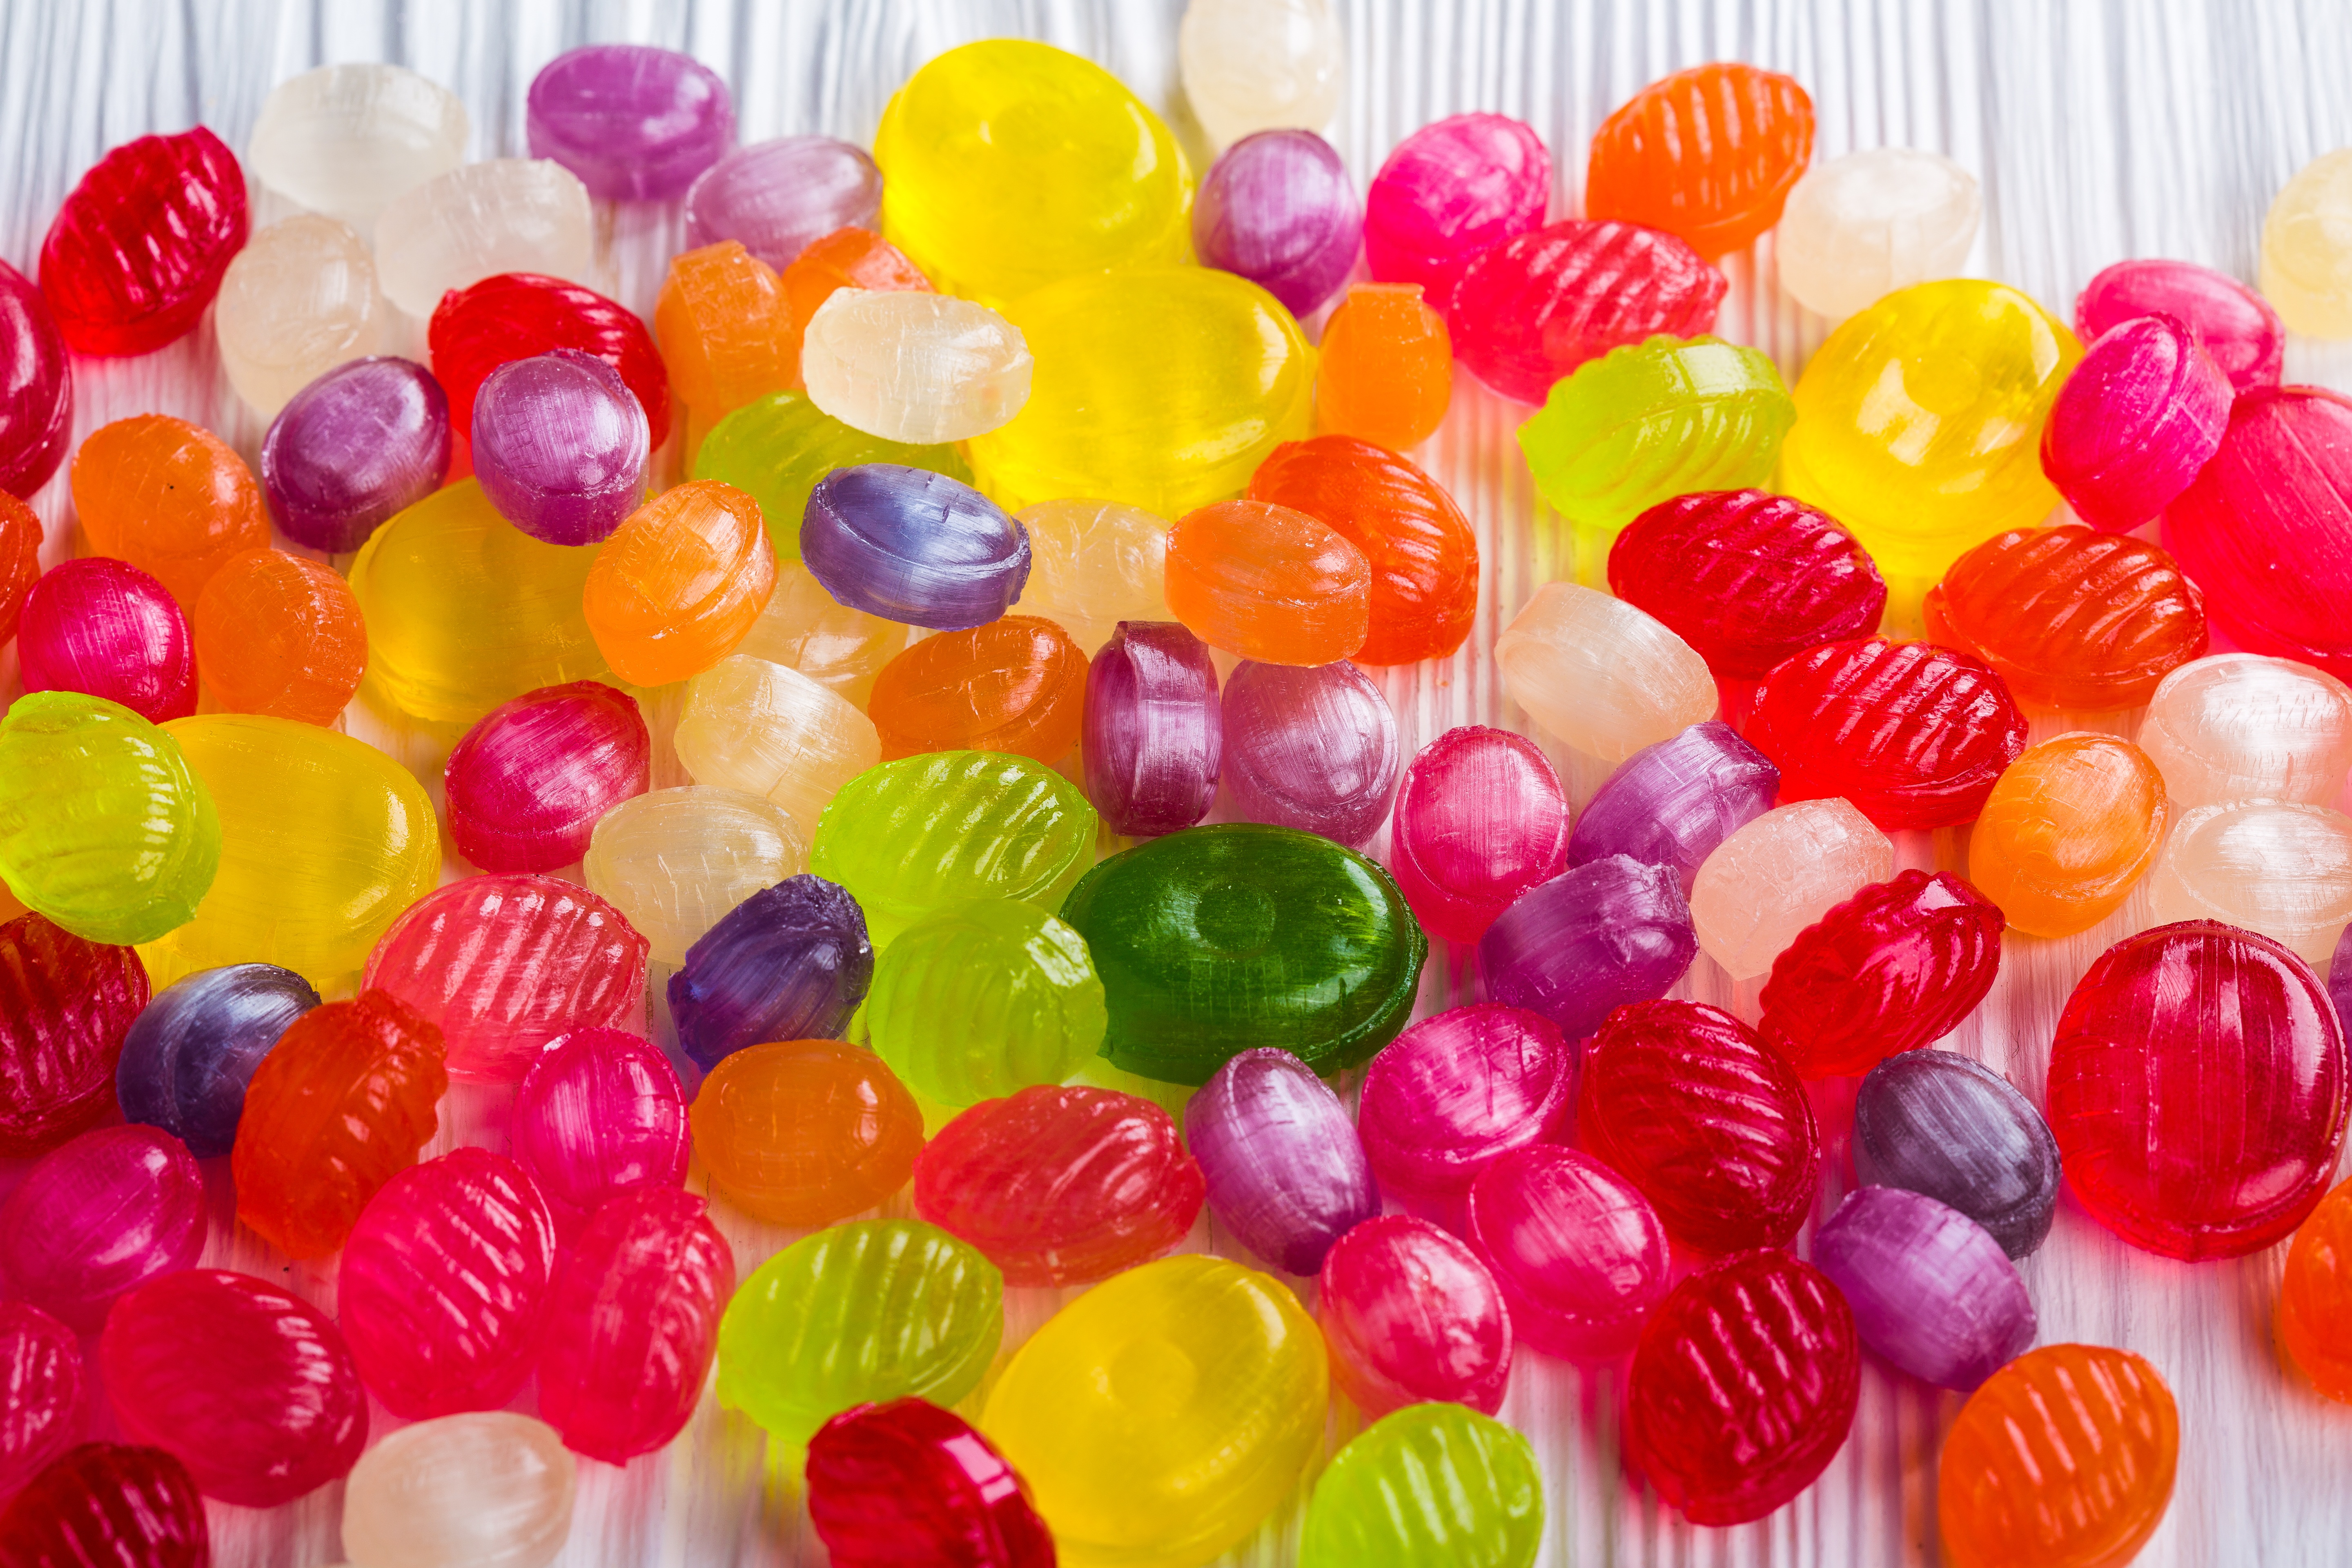
sweet, petal, food, colorful, dessert, caramel, lollipop, sweets, bright, candy, sweetness, confectionery, multi colored, gummi candy, wine gum, gumdrop, jelly bean, sweetmeats